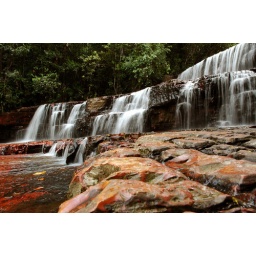
The beautiful falls running over the red colored jaspe stones in the Gran Sabana